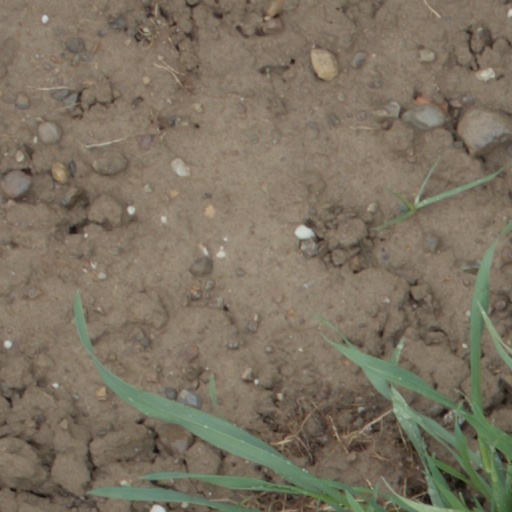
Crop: wheat